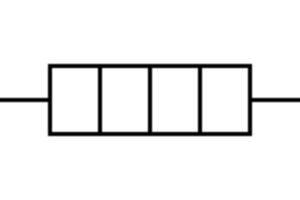
Un élément chauffant est un composant électrique qui a pour rôle la production de chaleur par conversion par effet Joule du courant électrique qui le traverse. Le courant électrique passant au travers de l'élément rencontre une résistance ce qui chauffe l'élément. Contrairement à l'effet Peltier, ce processus est indépendant de la direction du courant.